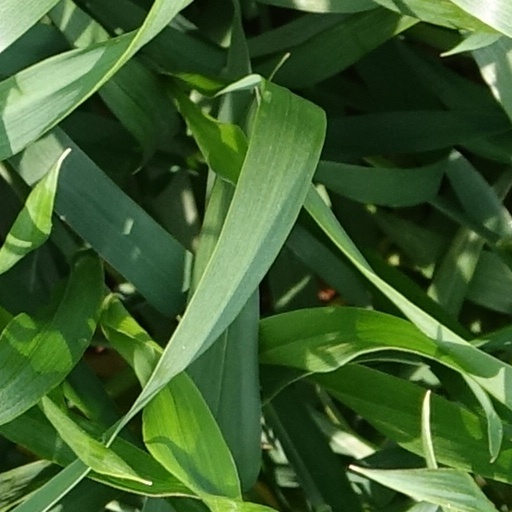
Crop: wheat